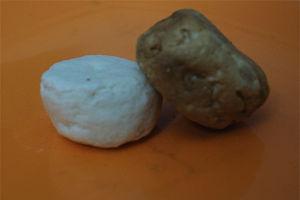
Le fromage de Bandel est un fromage autrefois fabriqué à Bandel, ancien comptoir portugais en Inde aujourd'hui situé dans le nord de l'agglomération de Calcutta ; il est maintenant produit pour l'essentiel dans les villes de Tarakeswar et Bishnupur. Du jus de citron est utilisé pour séparer la crème du petit-lait. Le fromage est ensuite moulé et égoutté dans de petits paniers. Une partie de la production est fumée ; le fromage non fumé est blanc, le fromage fumé de couleur brune. C'est un fromage sec, au goût prononcé ; très salé, il peut se conserver longtemps.